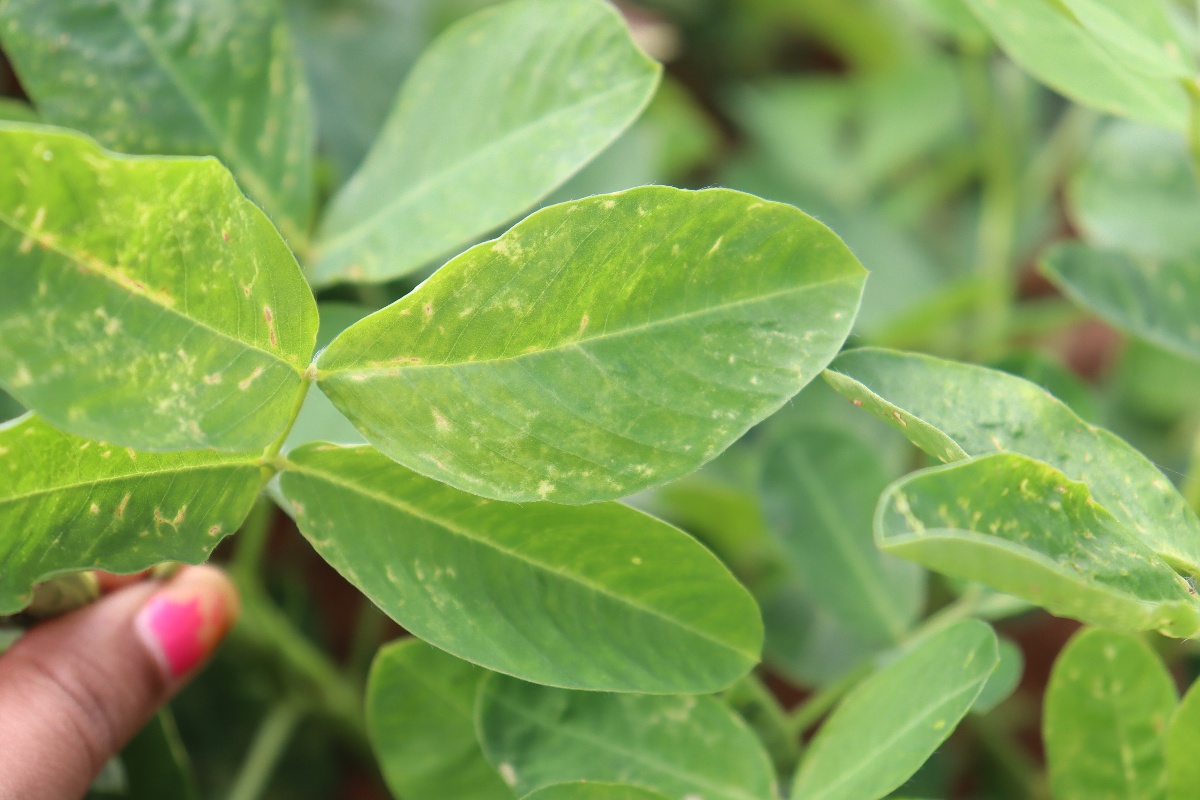
Label: early_leaf_spot